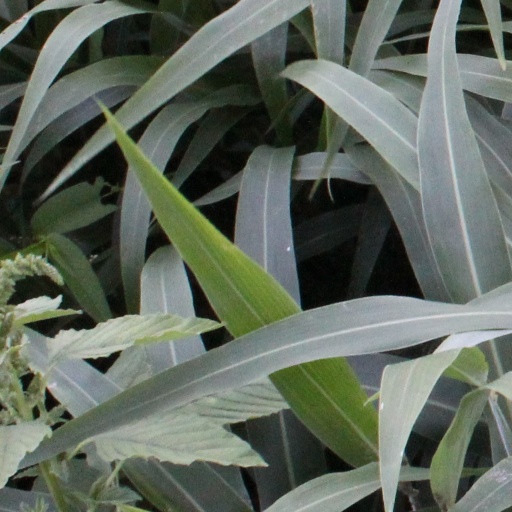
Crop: sorghum